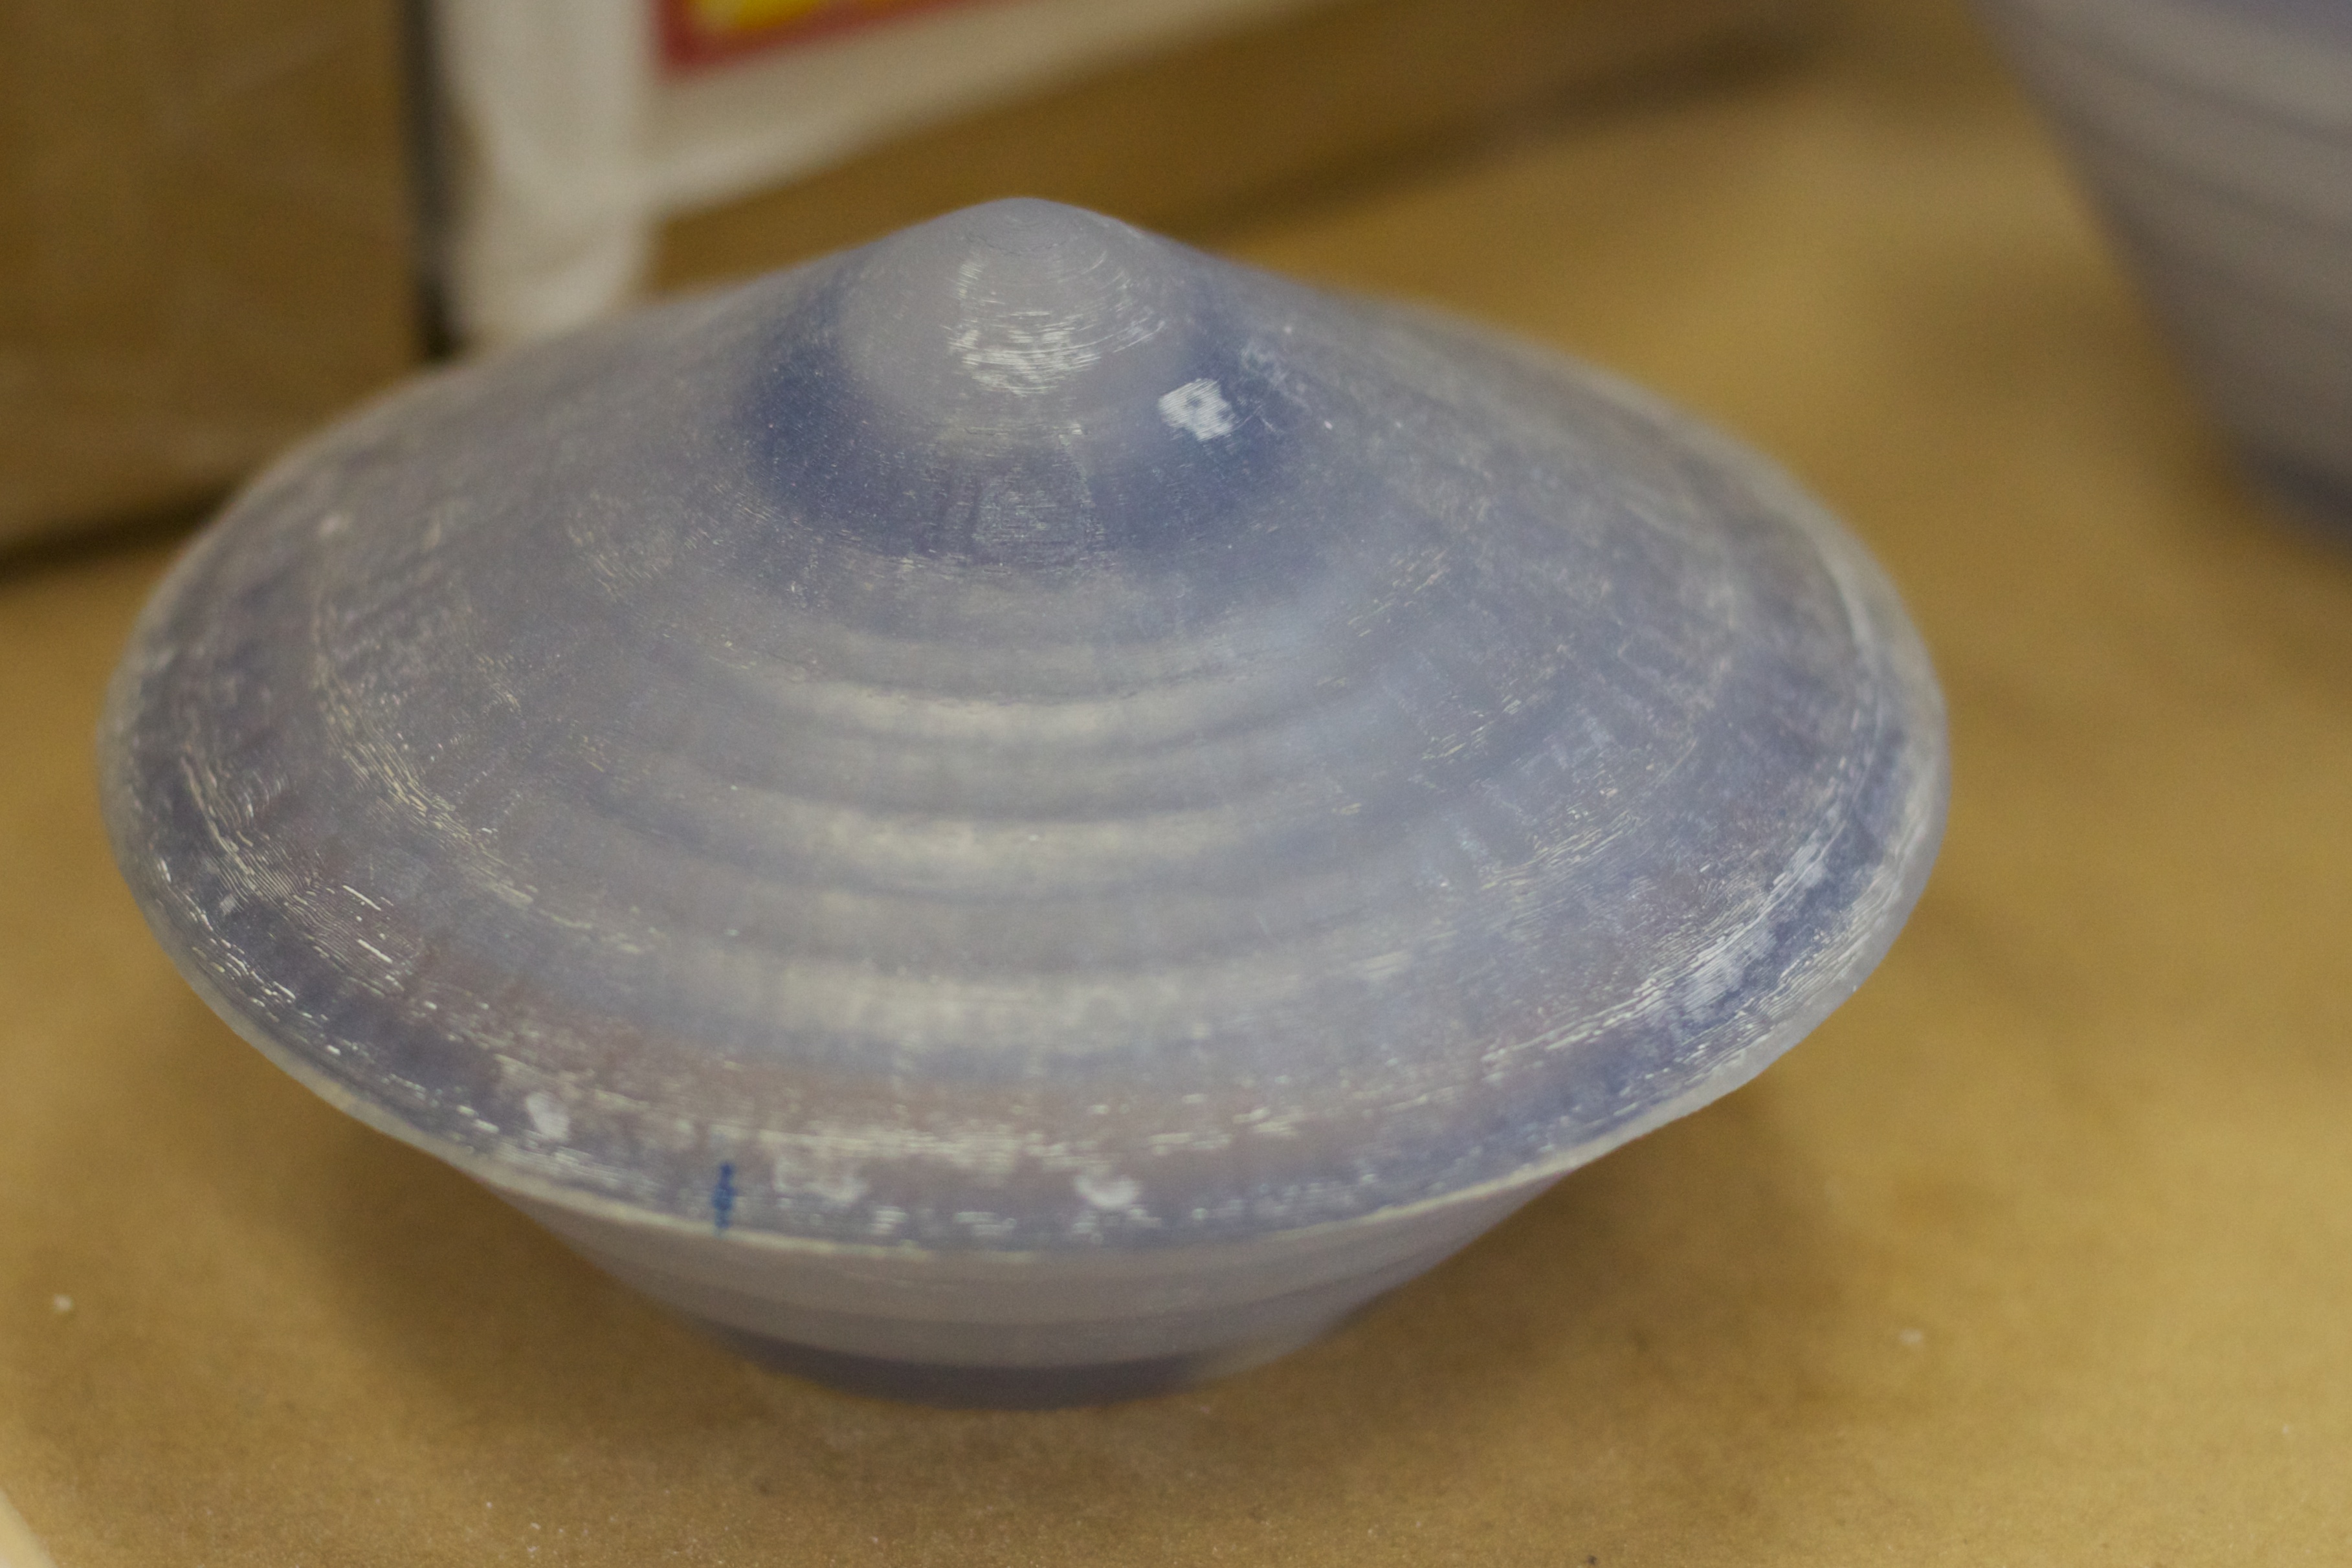
blue, pottery, material, nasa, langley, dishware, blue and white porcelain